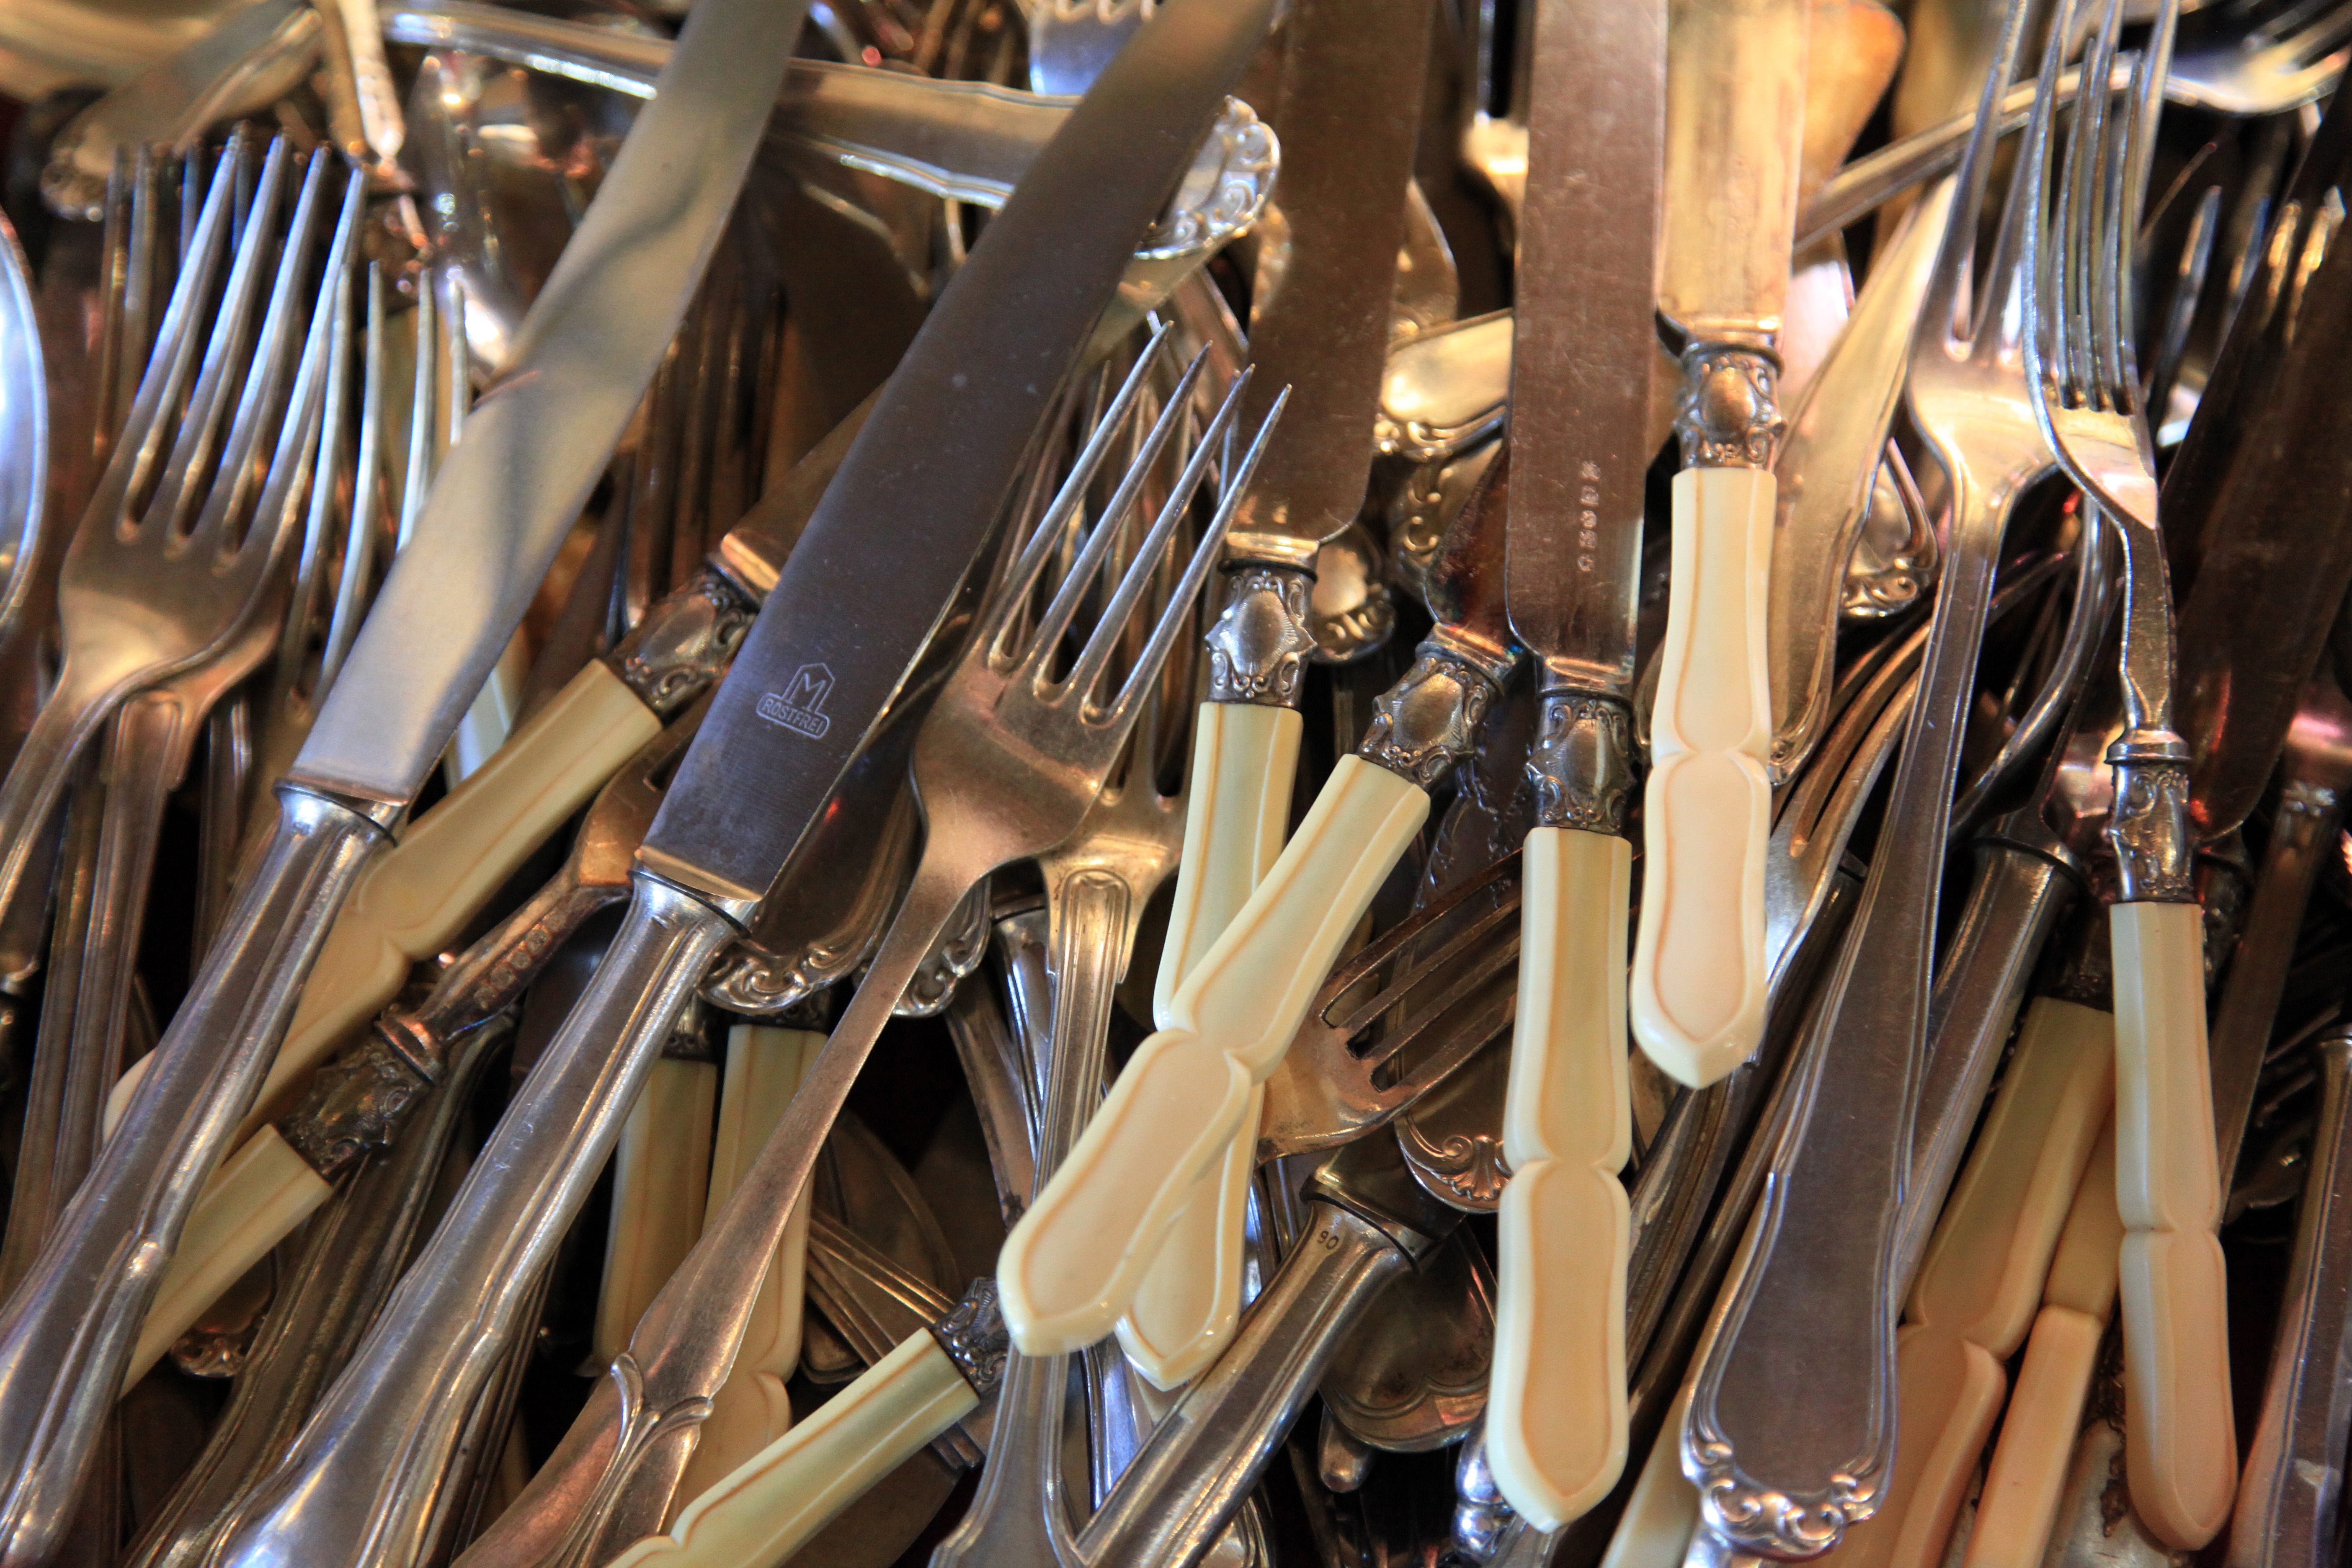
fork, cutlery, silverware, wood, antique, knife, close up, polished, firearm, panel cutlery, cutlery set, silver cutlery